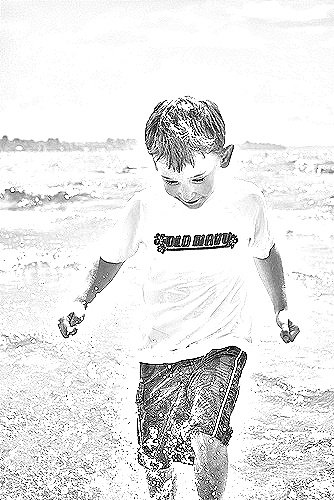
Portrait style: Sketch Portrait